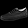
Label: Sneaker